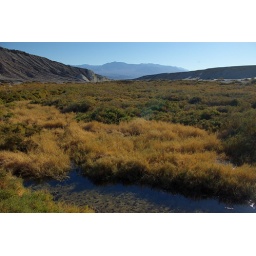
Surprise, running water in Death Valley...same salt content as the ocean.